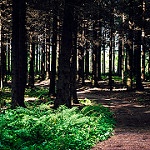
Scene: Outdoor